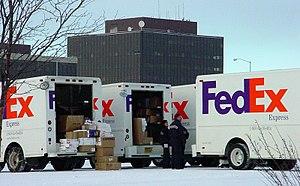
FedEx Corporation est une entreprise américaine et compagnie aérienne spécialisée dans le transport international de fret, basée à Memphis, dans le Tennessee. Son nom est l'abréviation syllabique de Federal Express, appellation qu'elle utilise officiellement de 1973 à 2000.